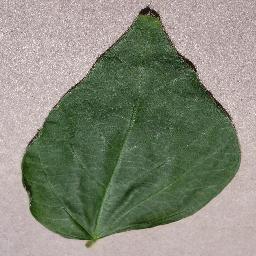
Label: Soybean___healthy